Crawford Goldsby

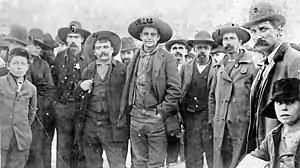
Goldsby posing with his captors during a stop by train to Nowata, 1895. Left to right are #5) Zeke Crittenden; #4) Dick Crittenden;Cherokee Bill; #2) Clint Scales, #1) Ike Rogers; #3) Deputy Marshall Bill Smith.

On January 31, 1895, Goldsby was captured by Ike Rogers and Clint Scales in Nowata, Oklahoma; $1300 (~$ in ) and taken to Fort Smith, Arkansas, to wait for his trial.